Miller Town Hall

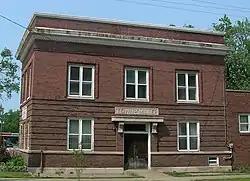
The Miller Town Hall in spring 2011

The Miller Town Hall is a two-story brick building in the Miller Beach community in Gary, Indiana, in the United States. It was constructed to serve as the administrative building for the town of Miller, incorporated in 1907, and was used for that purpose until Miller's annexation into Gary in 1918. It later served as a fire station through much of the 20th century, and is currently used for storage only.